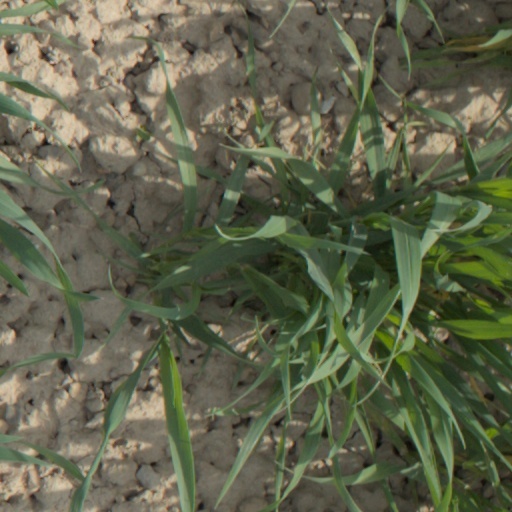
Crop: wheat